Gorazd Škof

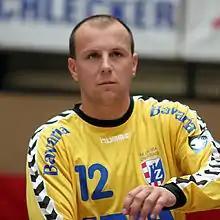
Škof in 2009

Gorazd Škof (born 11 July 1977) is a retired Slovenian handball player and current handball coach. He made a total of 188 appearances for Slovenia and represented the team in several major tournaments, including the 2016 Summer Olympics.